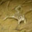
Label: frog